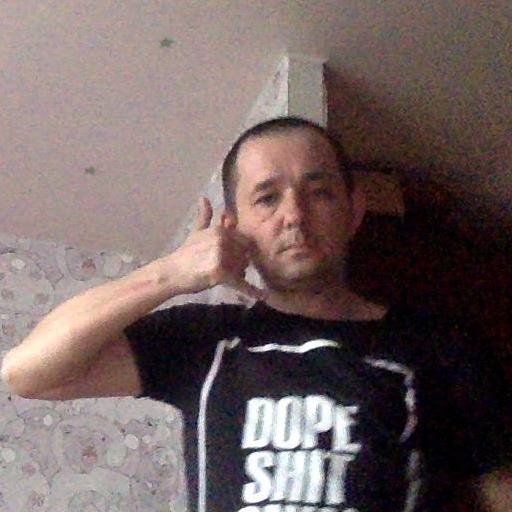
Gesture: call